COVID-19 pandemic in Boston

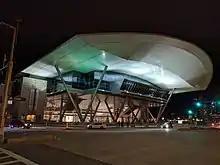
Exterior of the Boston Convention and Exhibition Center. The BCEC was converted to a field hospital, but stopped accepting new patients in May.

On April 10, Boston reduced parking near the Arnold Arboretum. On April 16, Mayor Walsh announced that a thousand residents will be invited to a Massachusetts study related to COVID-19 antibody testing. On April 21, Governor Baker announced the closure of all K-12 schools in Massachusetts through the end of the school year. On April 22, former 2020 Democratic presidential candidate and U.S. Senator Elizabeth Warren from Massachusetts announced that her oldest brother had died from COVID-19 in Oklahoma.